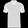
Label: T - shirt / top